Euthanasia Coaster

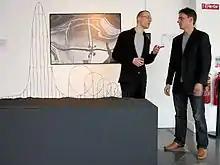
Urbonas (left) and Euthanasia Coaster at HUMAN+ display at the Science Gallery in Dublin

The Euthanasia Coaster would kill its passengers through prolonged cerebral hypoxia, or insufficient supply of oxygen to the brain. The ride's seven inversions would inflict 10 "g" (g-force) on its passengers for 60 seconds, causing g-force related symptoms starting with greyout through tunnel vision to black out, and eventually g-LOC (g-force induced loss of consciousness) and death. Subsequent inversions or a second run of the rollercoaster would serve as insurance against unintentional survival of more robust passengers.